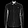
Label: Shirt